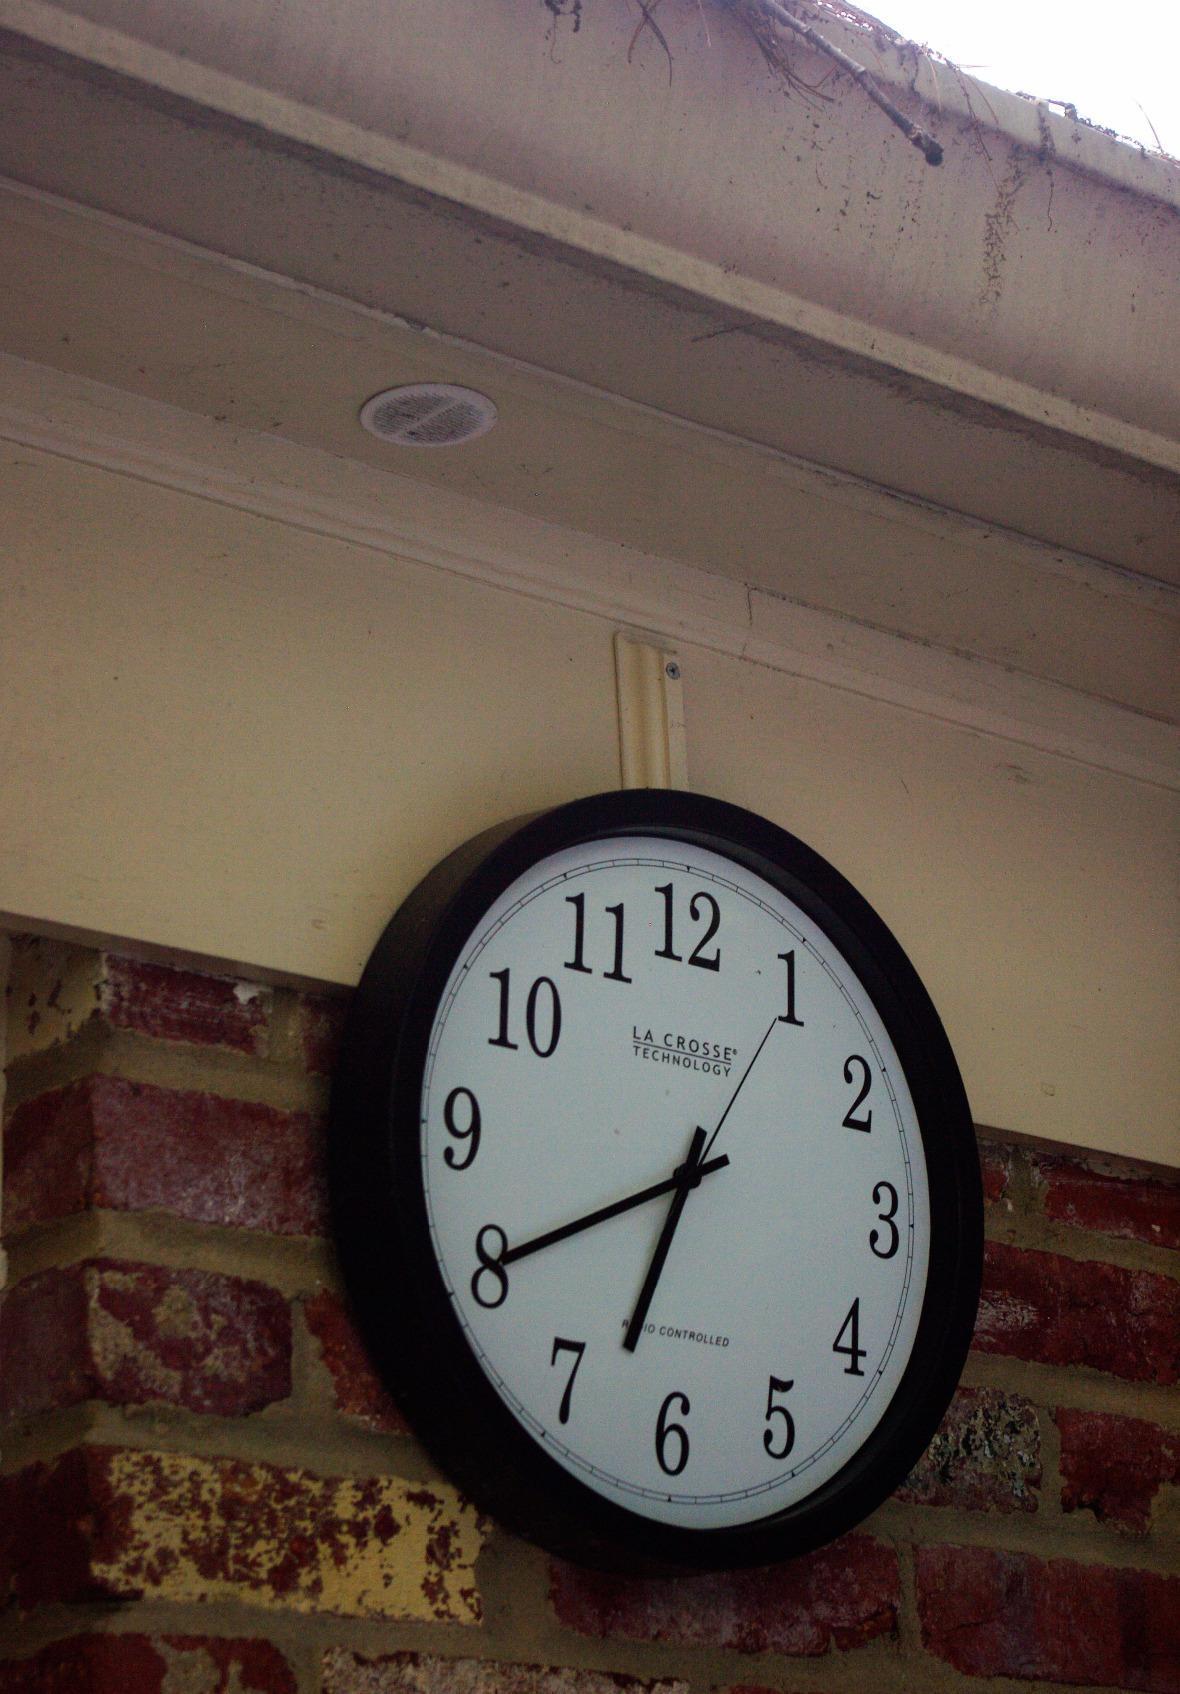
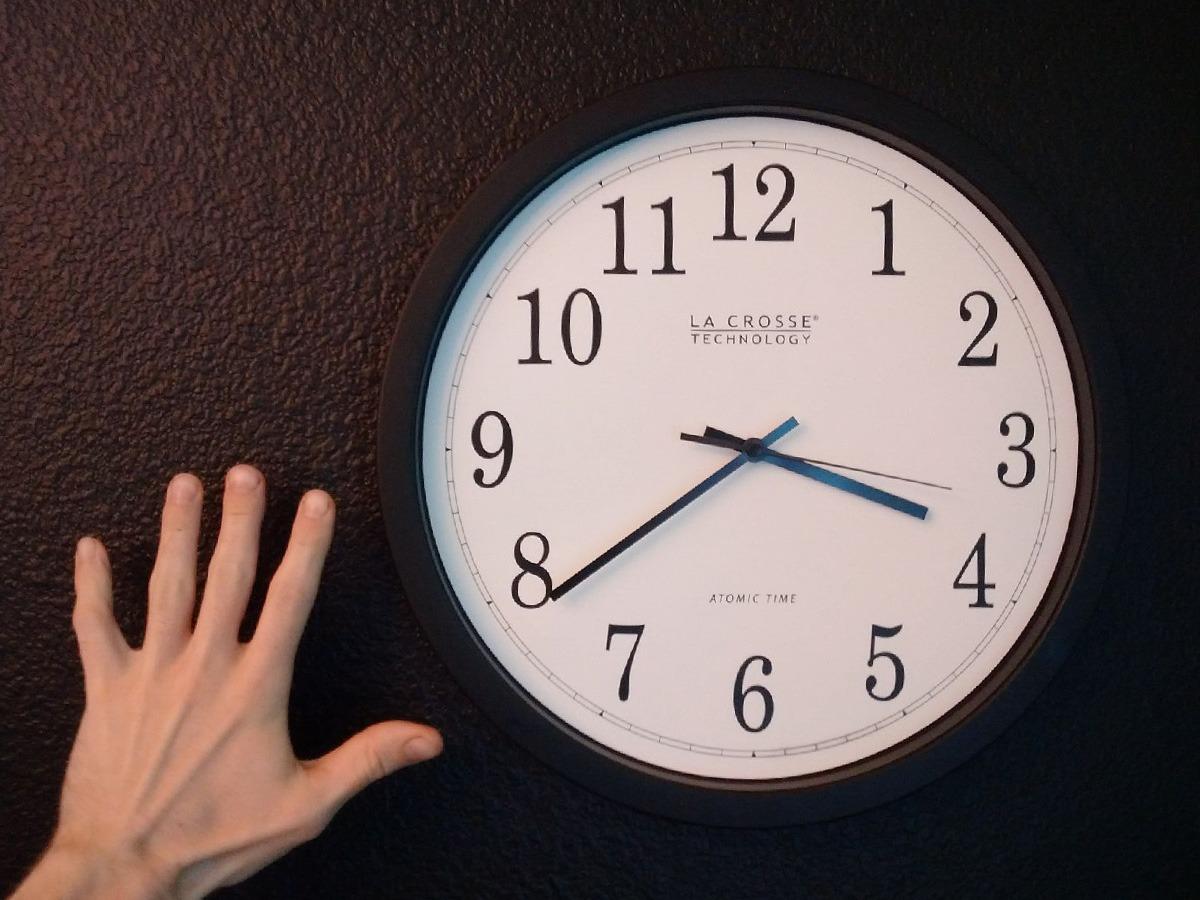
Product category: clock
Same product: yes